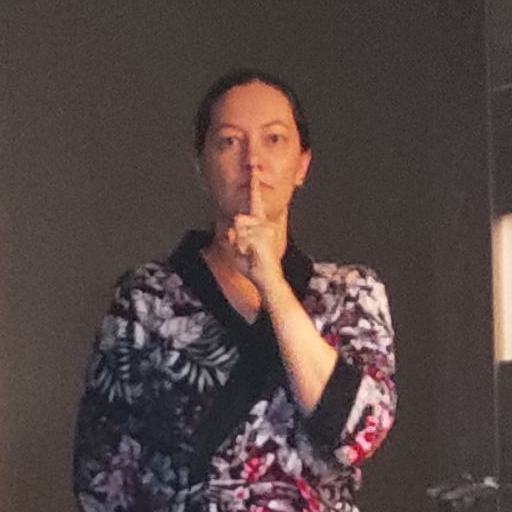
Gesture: mute